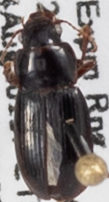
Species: Harpalus desertus
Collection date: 2019-08-14
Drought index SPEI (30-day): -2.01
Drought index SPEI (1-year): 0.454
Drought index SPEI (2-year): -0.24